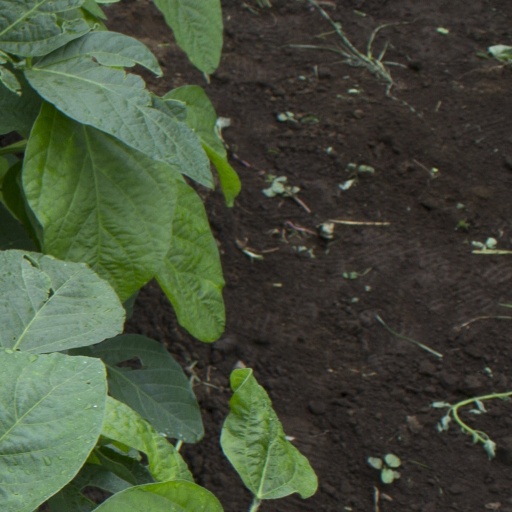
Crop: soybean